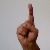
The image shows a hand gesture representing the letter 'D' in Indian Sign Language.